River Morar

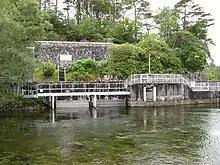
The intake sluice for the Morar hydro-electric station

The original plans for both sites were brick structures, but James Shearer, one of three members of the Panel of Architectural Advisors to the Board, who was tasked with the architectural work at Lochalsh, noticed that all local buildings were made of local stone, in a style he called cottage architecture, and asked MacColl whether stone could be used for the power station, despite its extra cost and the fact that working with stone was a dying art. MacColl readily agreed, and this formed a policy for most of the Board's projects. Wood states that Shearer was also the architect for the Morar station, but Shearer states that it was another of the Panel of Architectural Advisors, Reginald Fairlie, who designed Morar. It too was built of stone, and both stations were officially opened on 21 December 1948, becoming the first stations built by the Board to become operational. At Morar a local crofter called Mrs Catherine MacKenzie inaugurated the station, by operating a wheel to let water into the turbines. She said, in Gaelic, "Let light and power come to the crofts”. ("Gun tigeadh Solus agus Neart an dealain dhionnsuich gach crout.")